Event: Nepal Earthquake
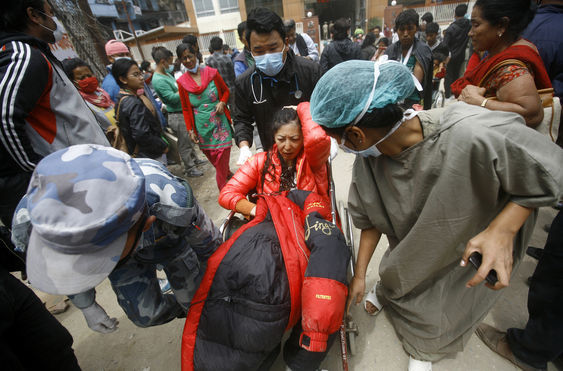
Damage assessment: damage